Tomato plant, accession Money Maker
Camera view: tilt-top (135 deg); turntable rotation: 210 degrees
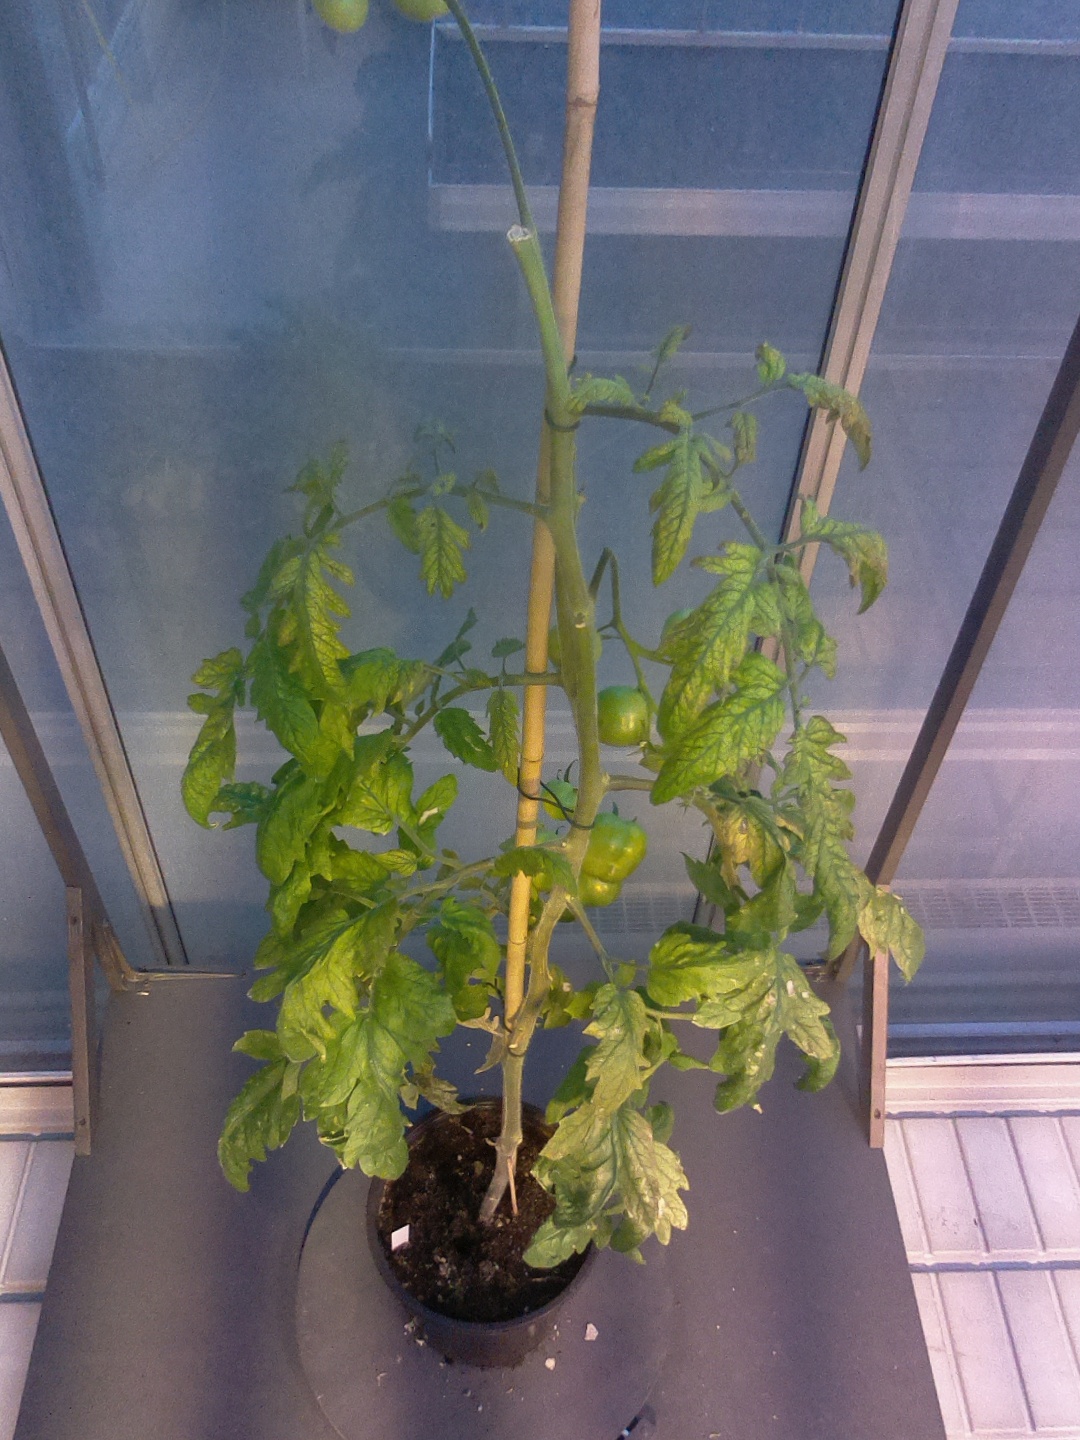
BBCH growth stage 79: 90% -100% of final fruit size